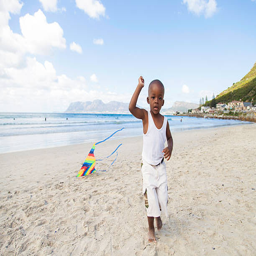
boy running with a kite on the beach